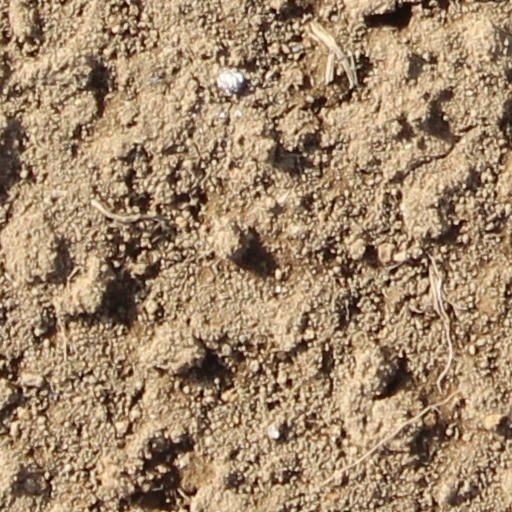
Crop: wheat